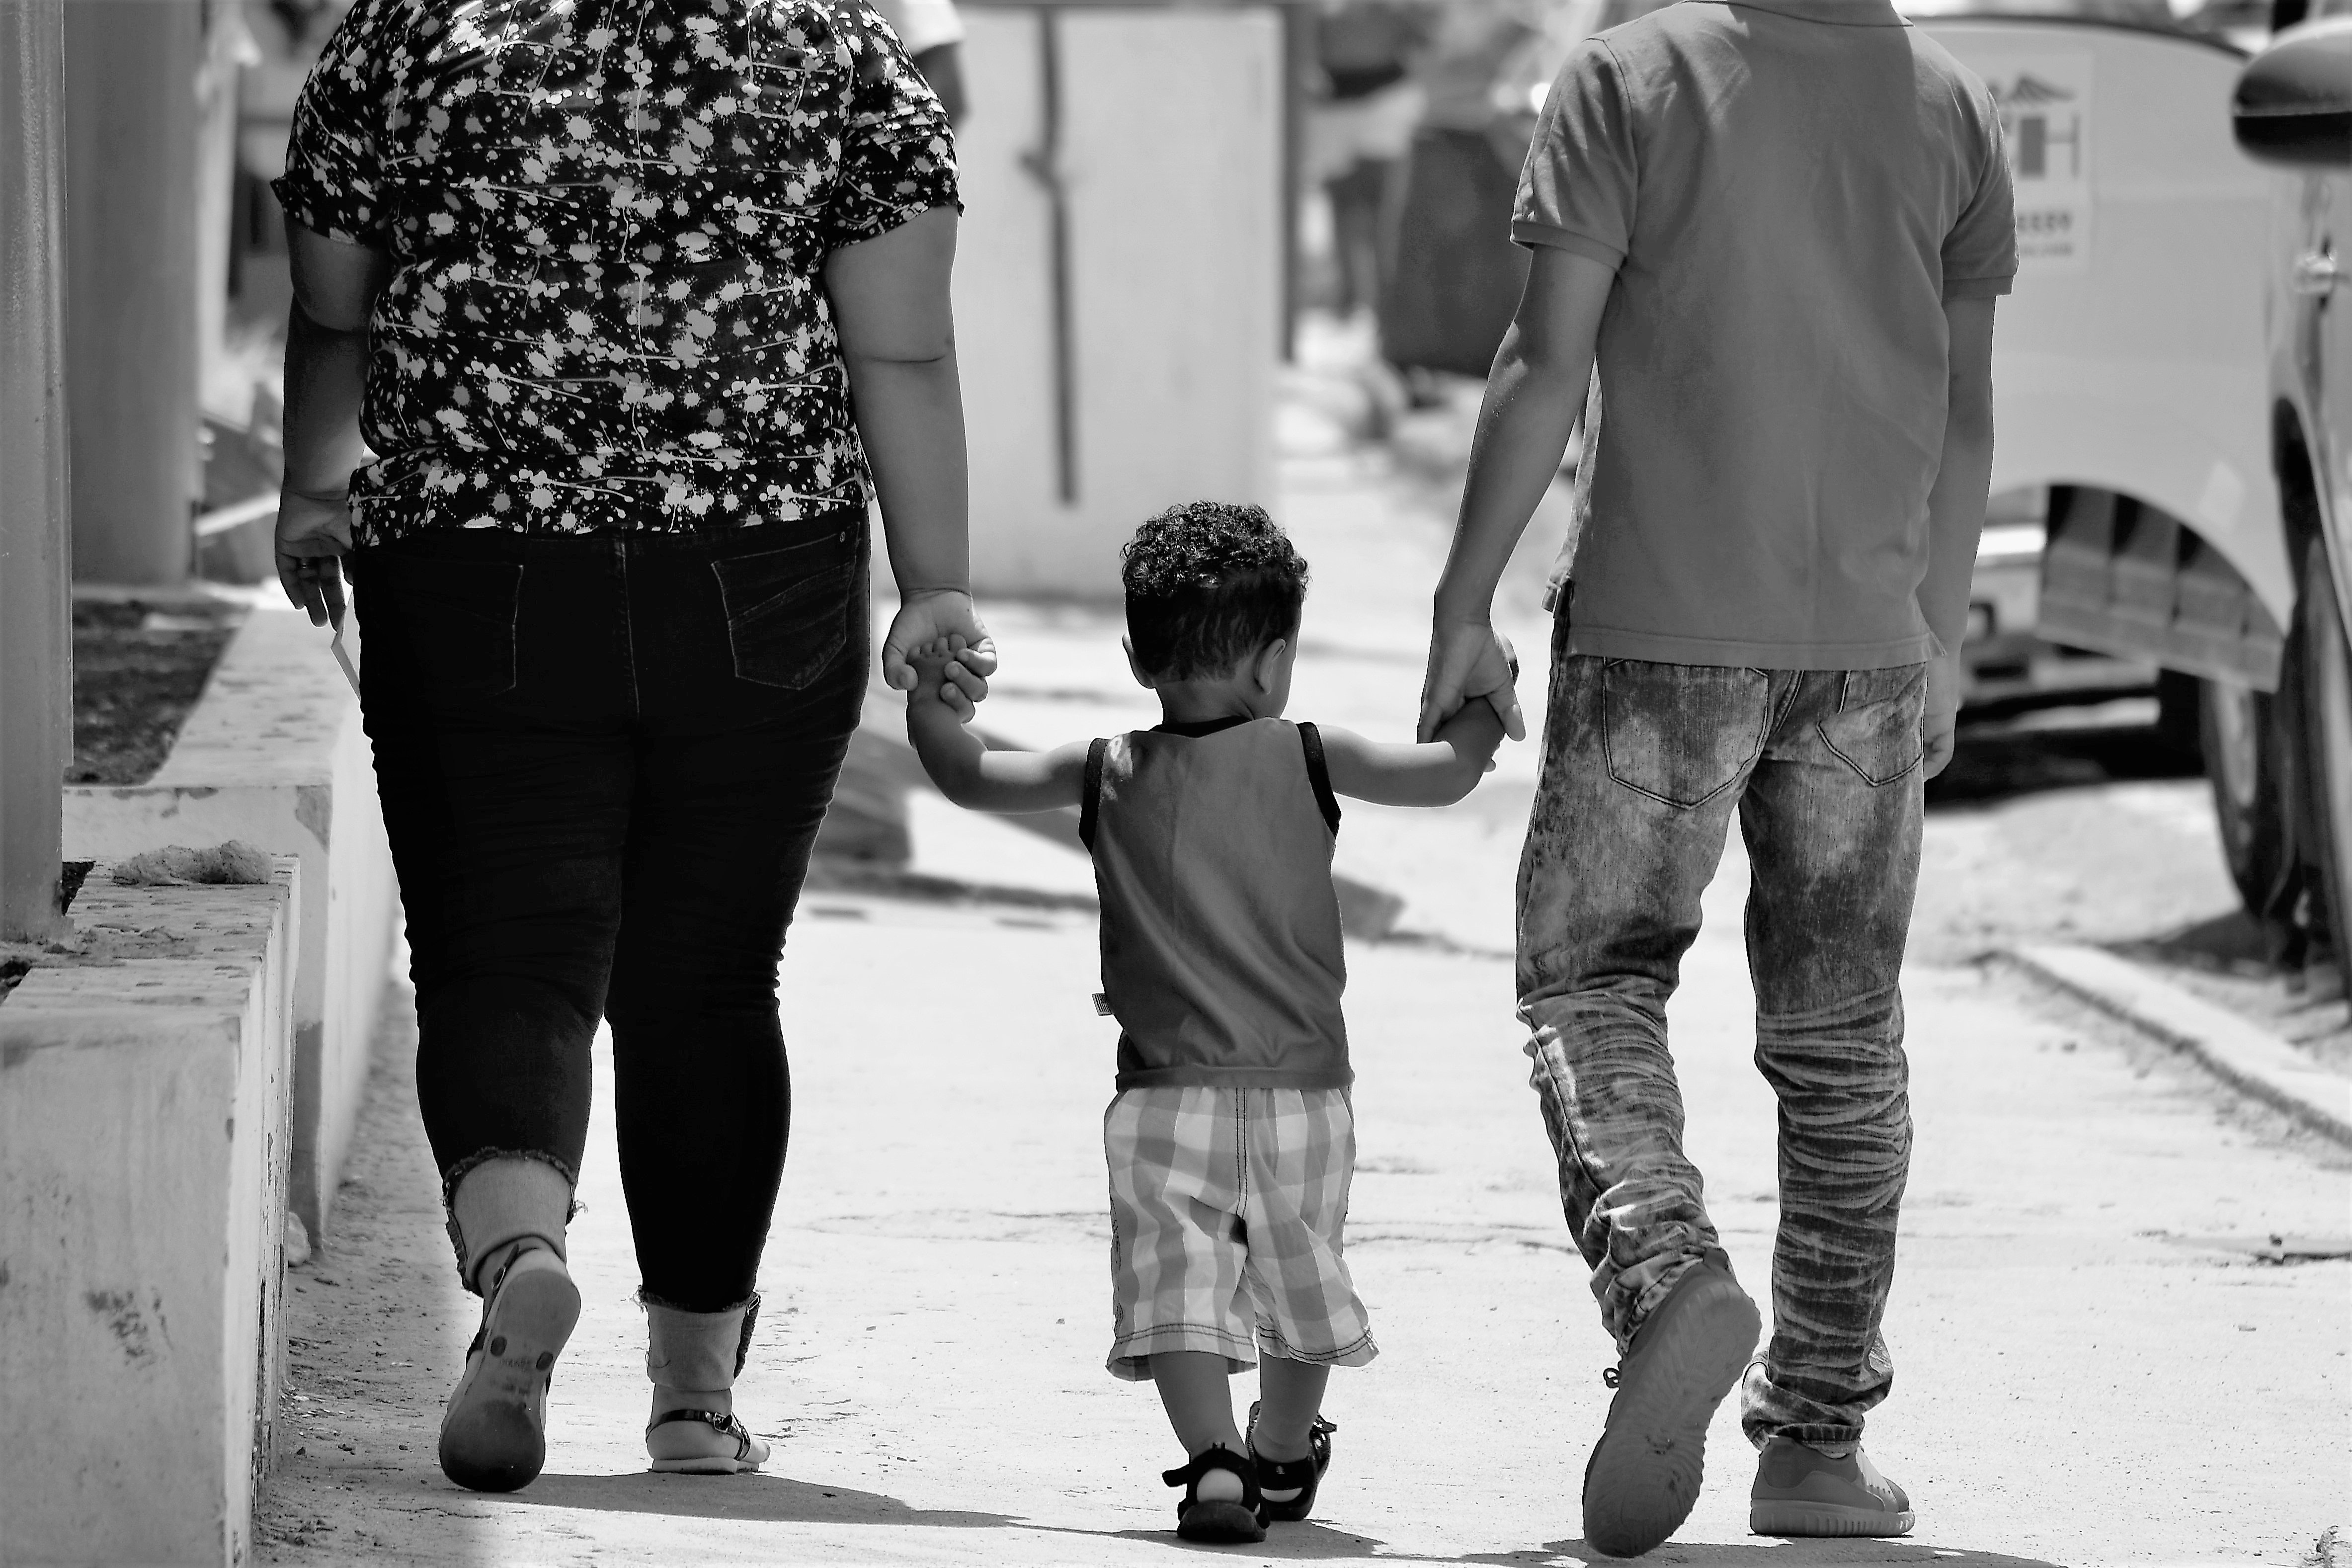
white, photograph, black, people, black and white, standing, monochrome, child, monochrome photography, snapshot, photography, human, walking, interaction, street, holding hands, fun, gesture, toddler, style, pedestrian